Maggot

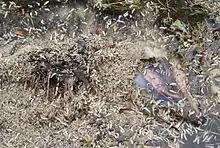
Maggots feeding on an opossum carrion

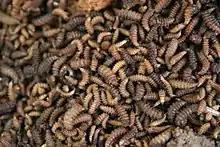
Maggots on a porcupine carcass

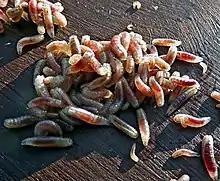
Maggots from a rabbit.

A maggot is the larva of a fly (order Diptera); it is applied in particular to the larvae of Brachycera flies, such as houseflies, cheese flies, hoverflies, and blowflies, rather than larvae of the Nematocera, such as mosquitoes and crane flies.